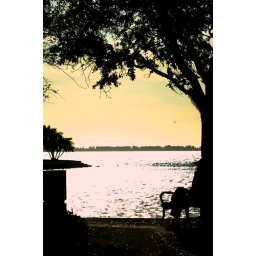
woman by lake under tree